Mary Lobb

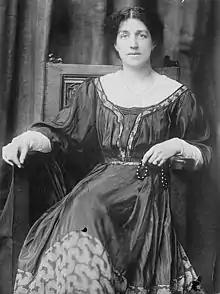
Mary Lobb was companion to May Morris who is shown in this photograph taken in 1909.

Mary Francis Vivian Lobb was born in New Malden, Surrey in 1878. Her parents were Nicholas William Lobb and Emma Vivian Lobb, and she was the second of their five children. Lobb grew up in Penerthwin and was educated at St. Thomas College in Launceston.